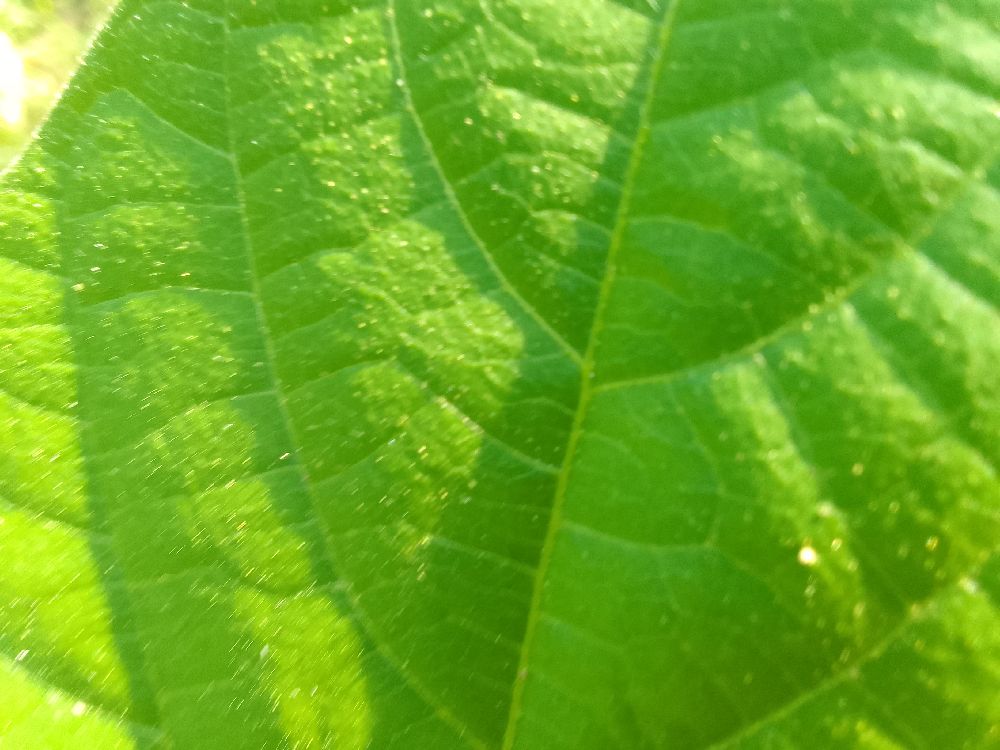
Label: healthy